Thomas Wise (died 1641)

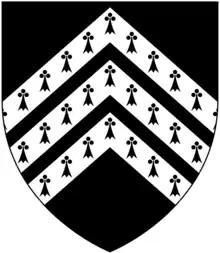
Arms of Wise of Sydenham: "Sable, three chevronels ermine"

Thomas Wise (c. 1605 – 18 March 1641) of Sydenham in Devon, was an English politician who sat in the House of Commons of England at various times between 1625 and 1641.